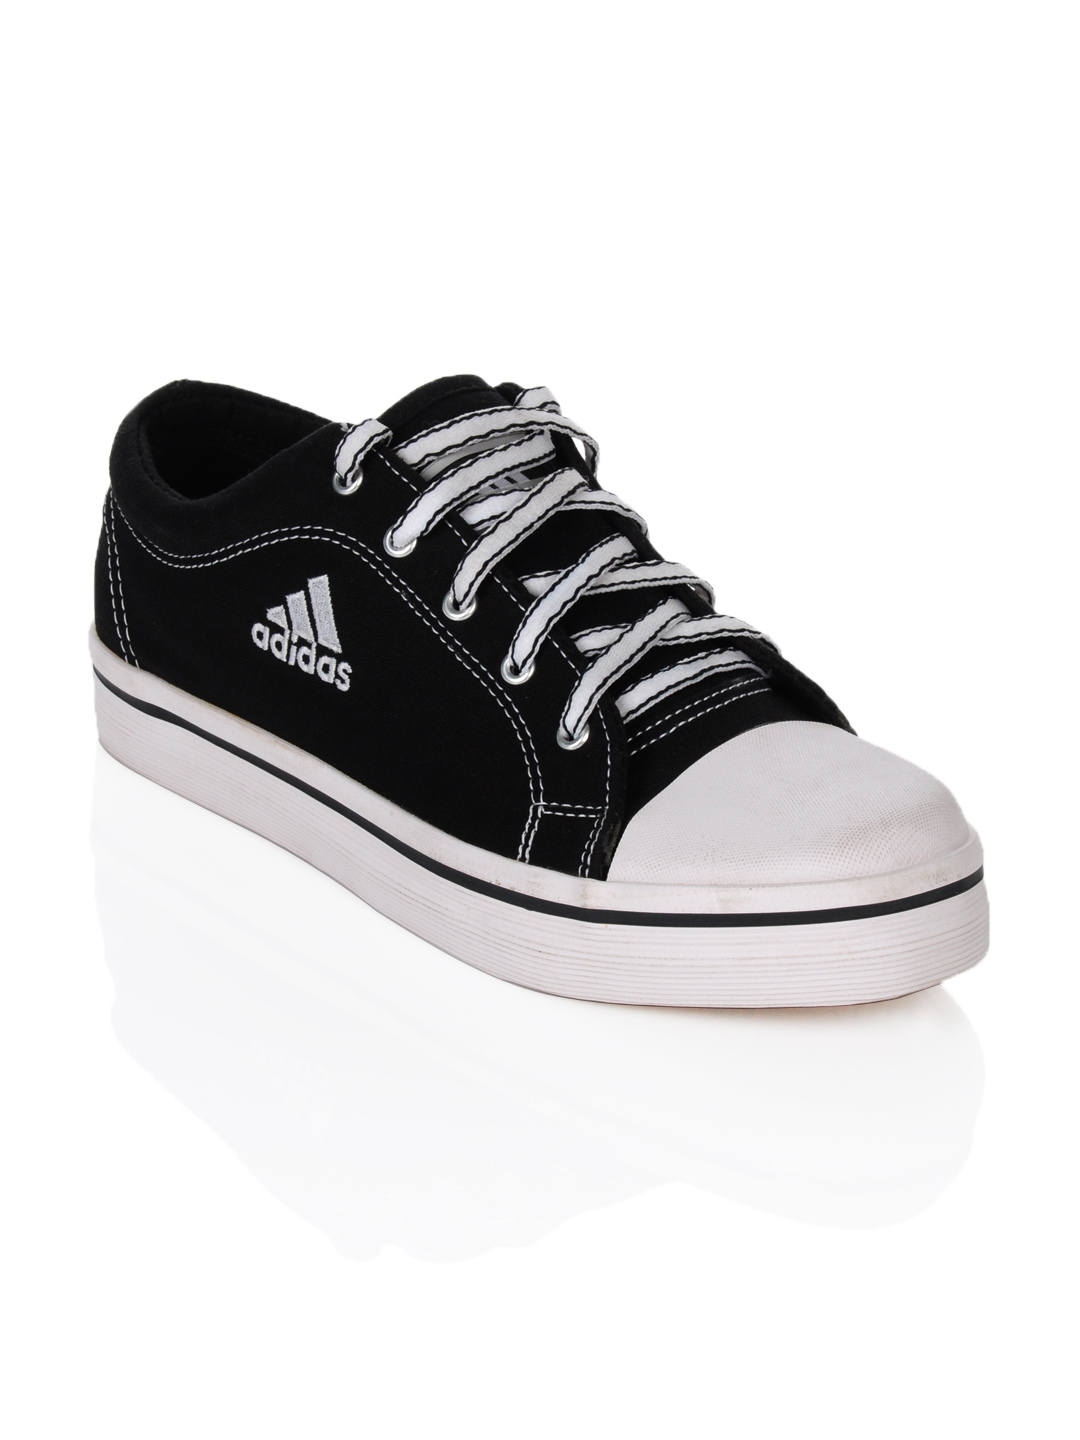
ADIDAS Men Clipper Black Shoes
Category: Footwear / Shoes / Casual Shoes
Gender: Men
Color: Black
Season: Summer 2012
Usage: Casual